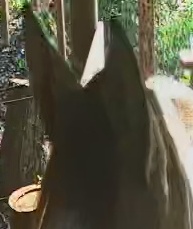
Face region: ears (position_of_ears)
Pain indicator: not_present